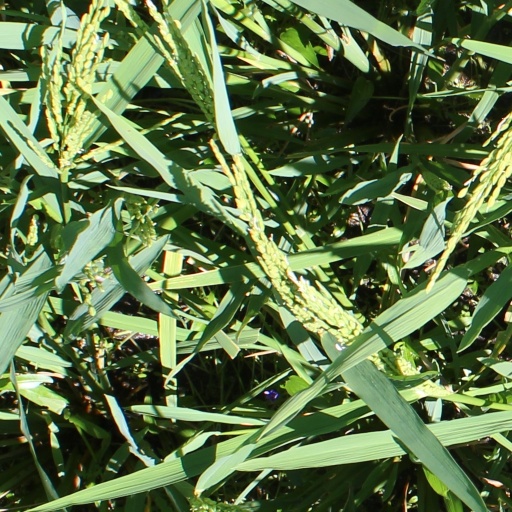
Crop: rice